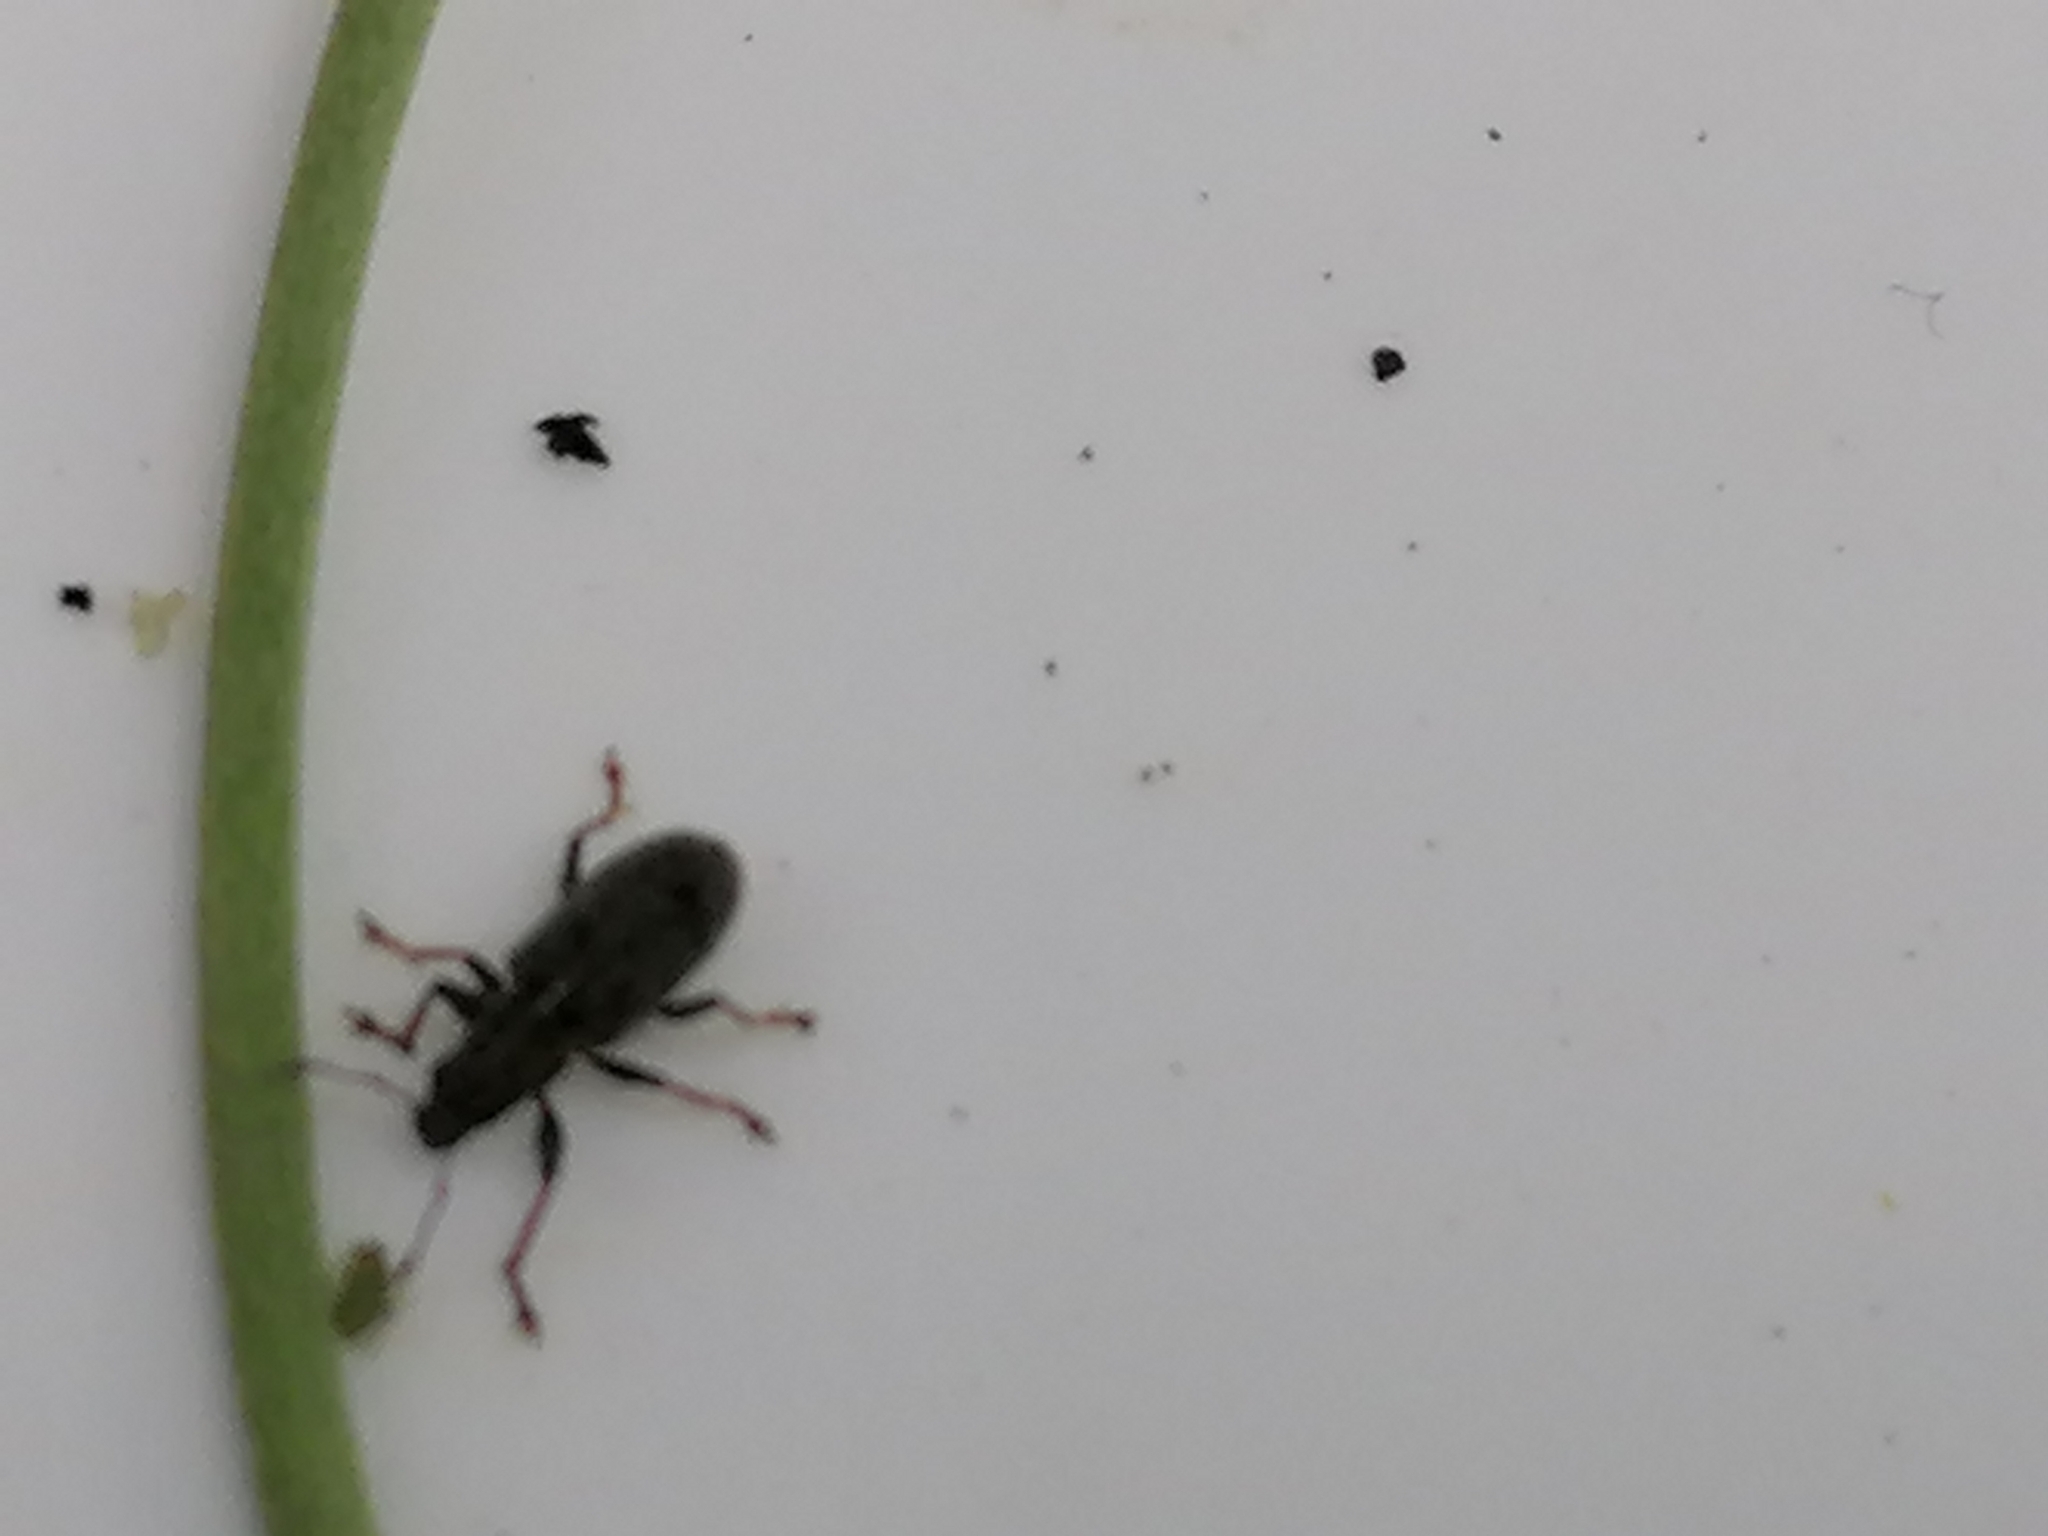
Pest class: pea_leaf_weevil